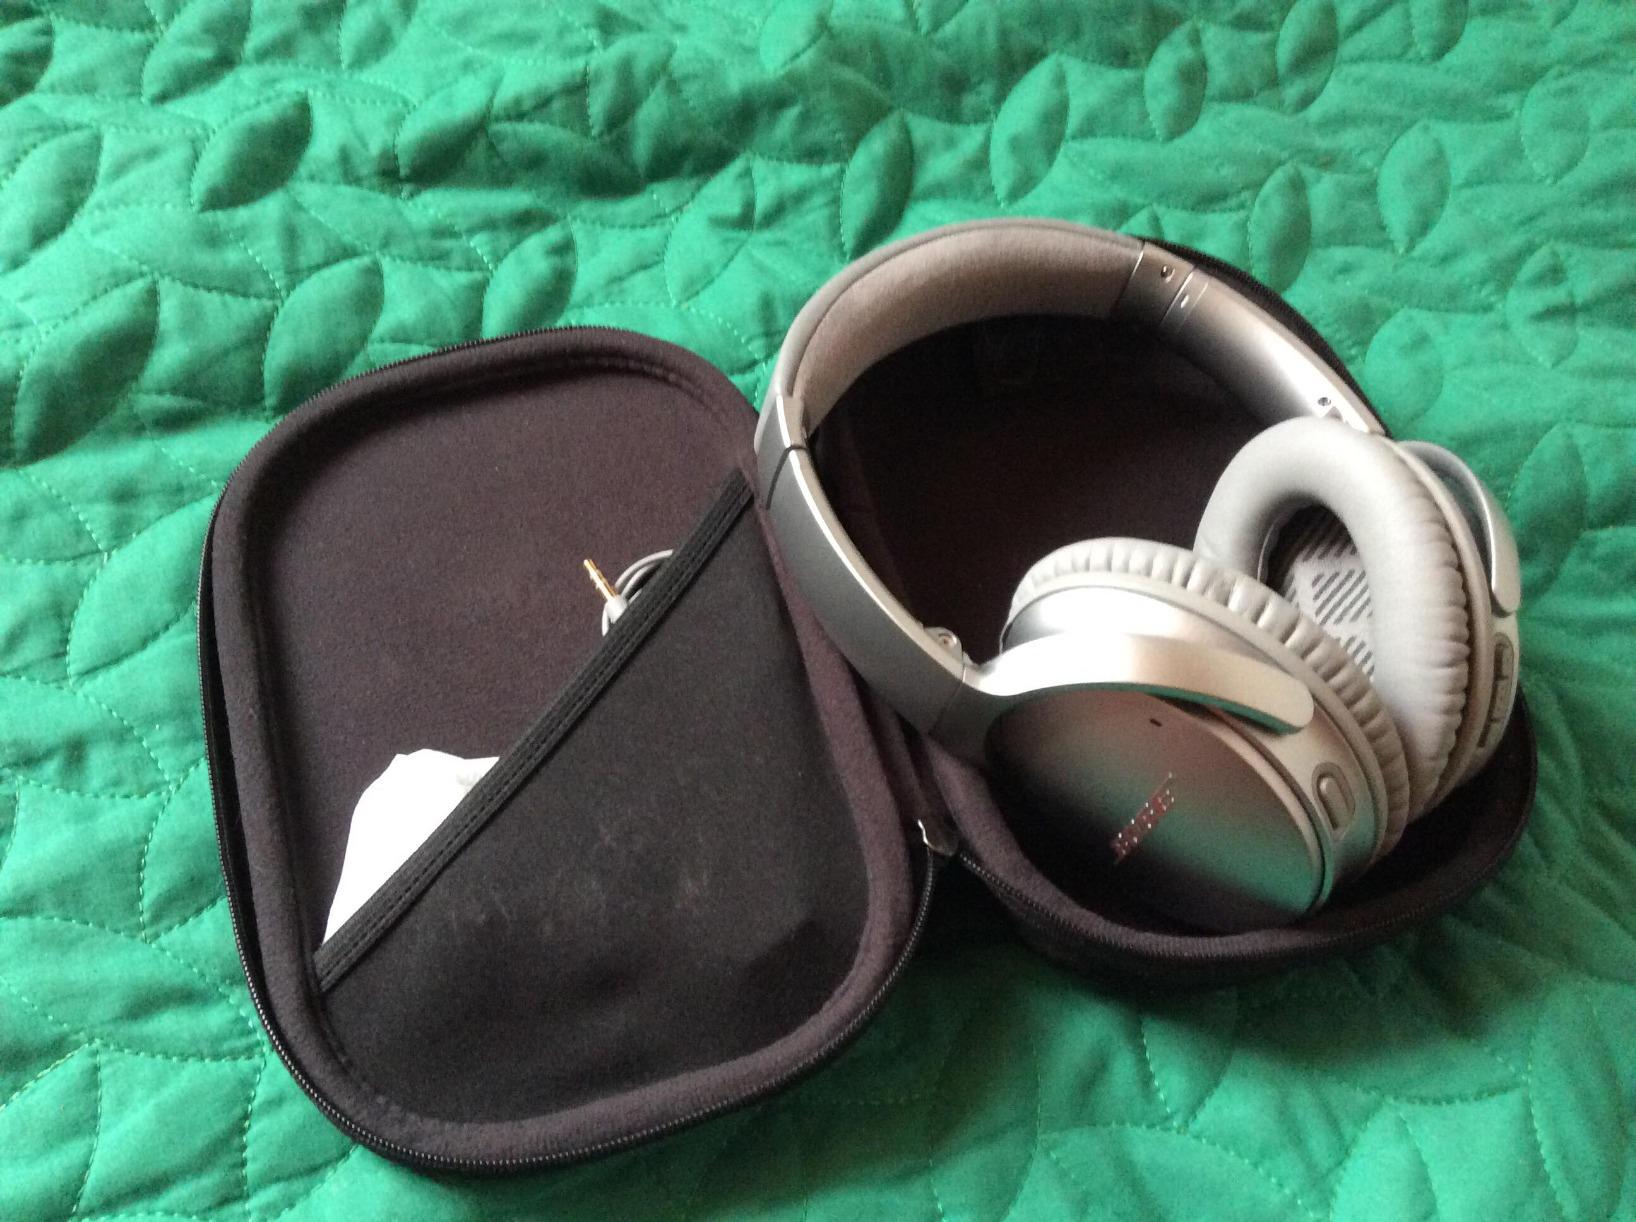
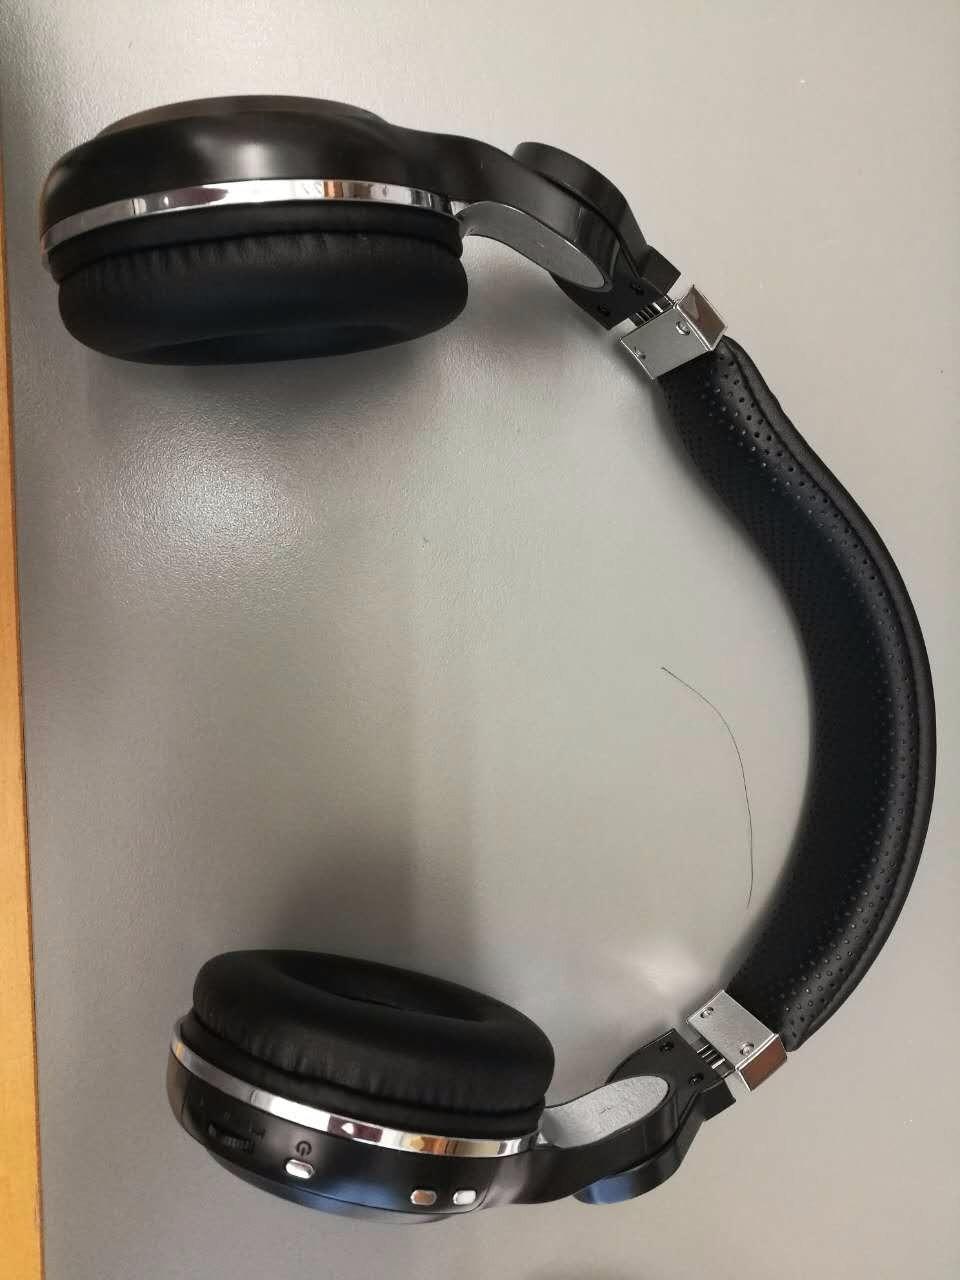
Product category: headphones
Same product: no